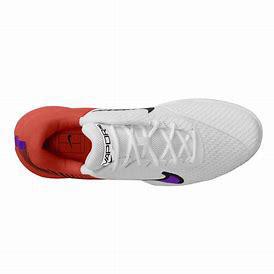
Brand: Nike
Model: Court Air Zoom Vapor Pro 2